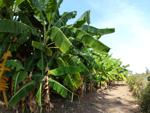
Label: xamthomonas